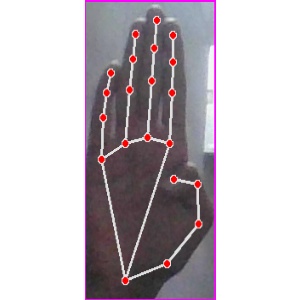
अक्षर: झ